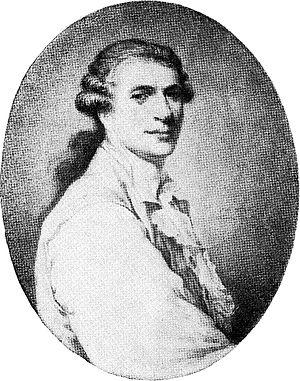
La Normandie possède une langue propre dérivée, comme le français, de la langue d'oïl, le normand qui est encore utilisé à l’heure actuelle, notamment dans le Bessin, le Cotentin, les îles Anglo-Normandes ou encore le Pays de Caux.